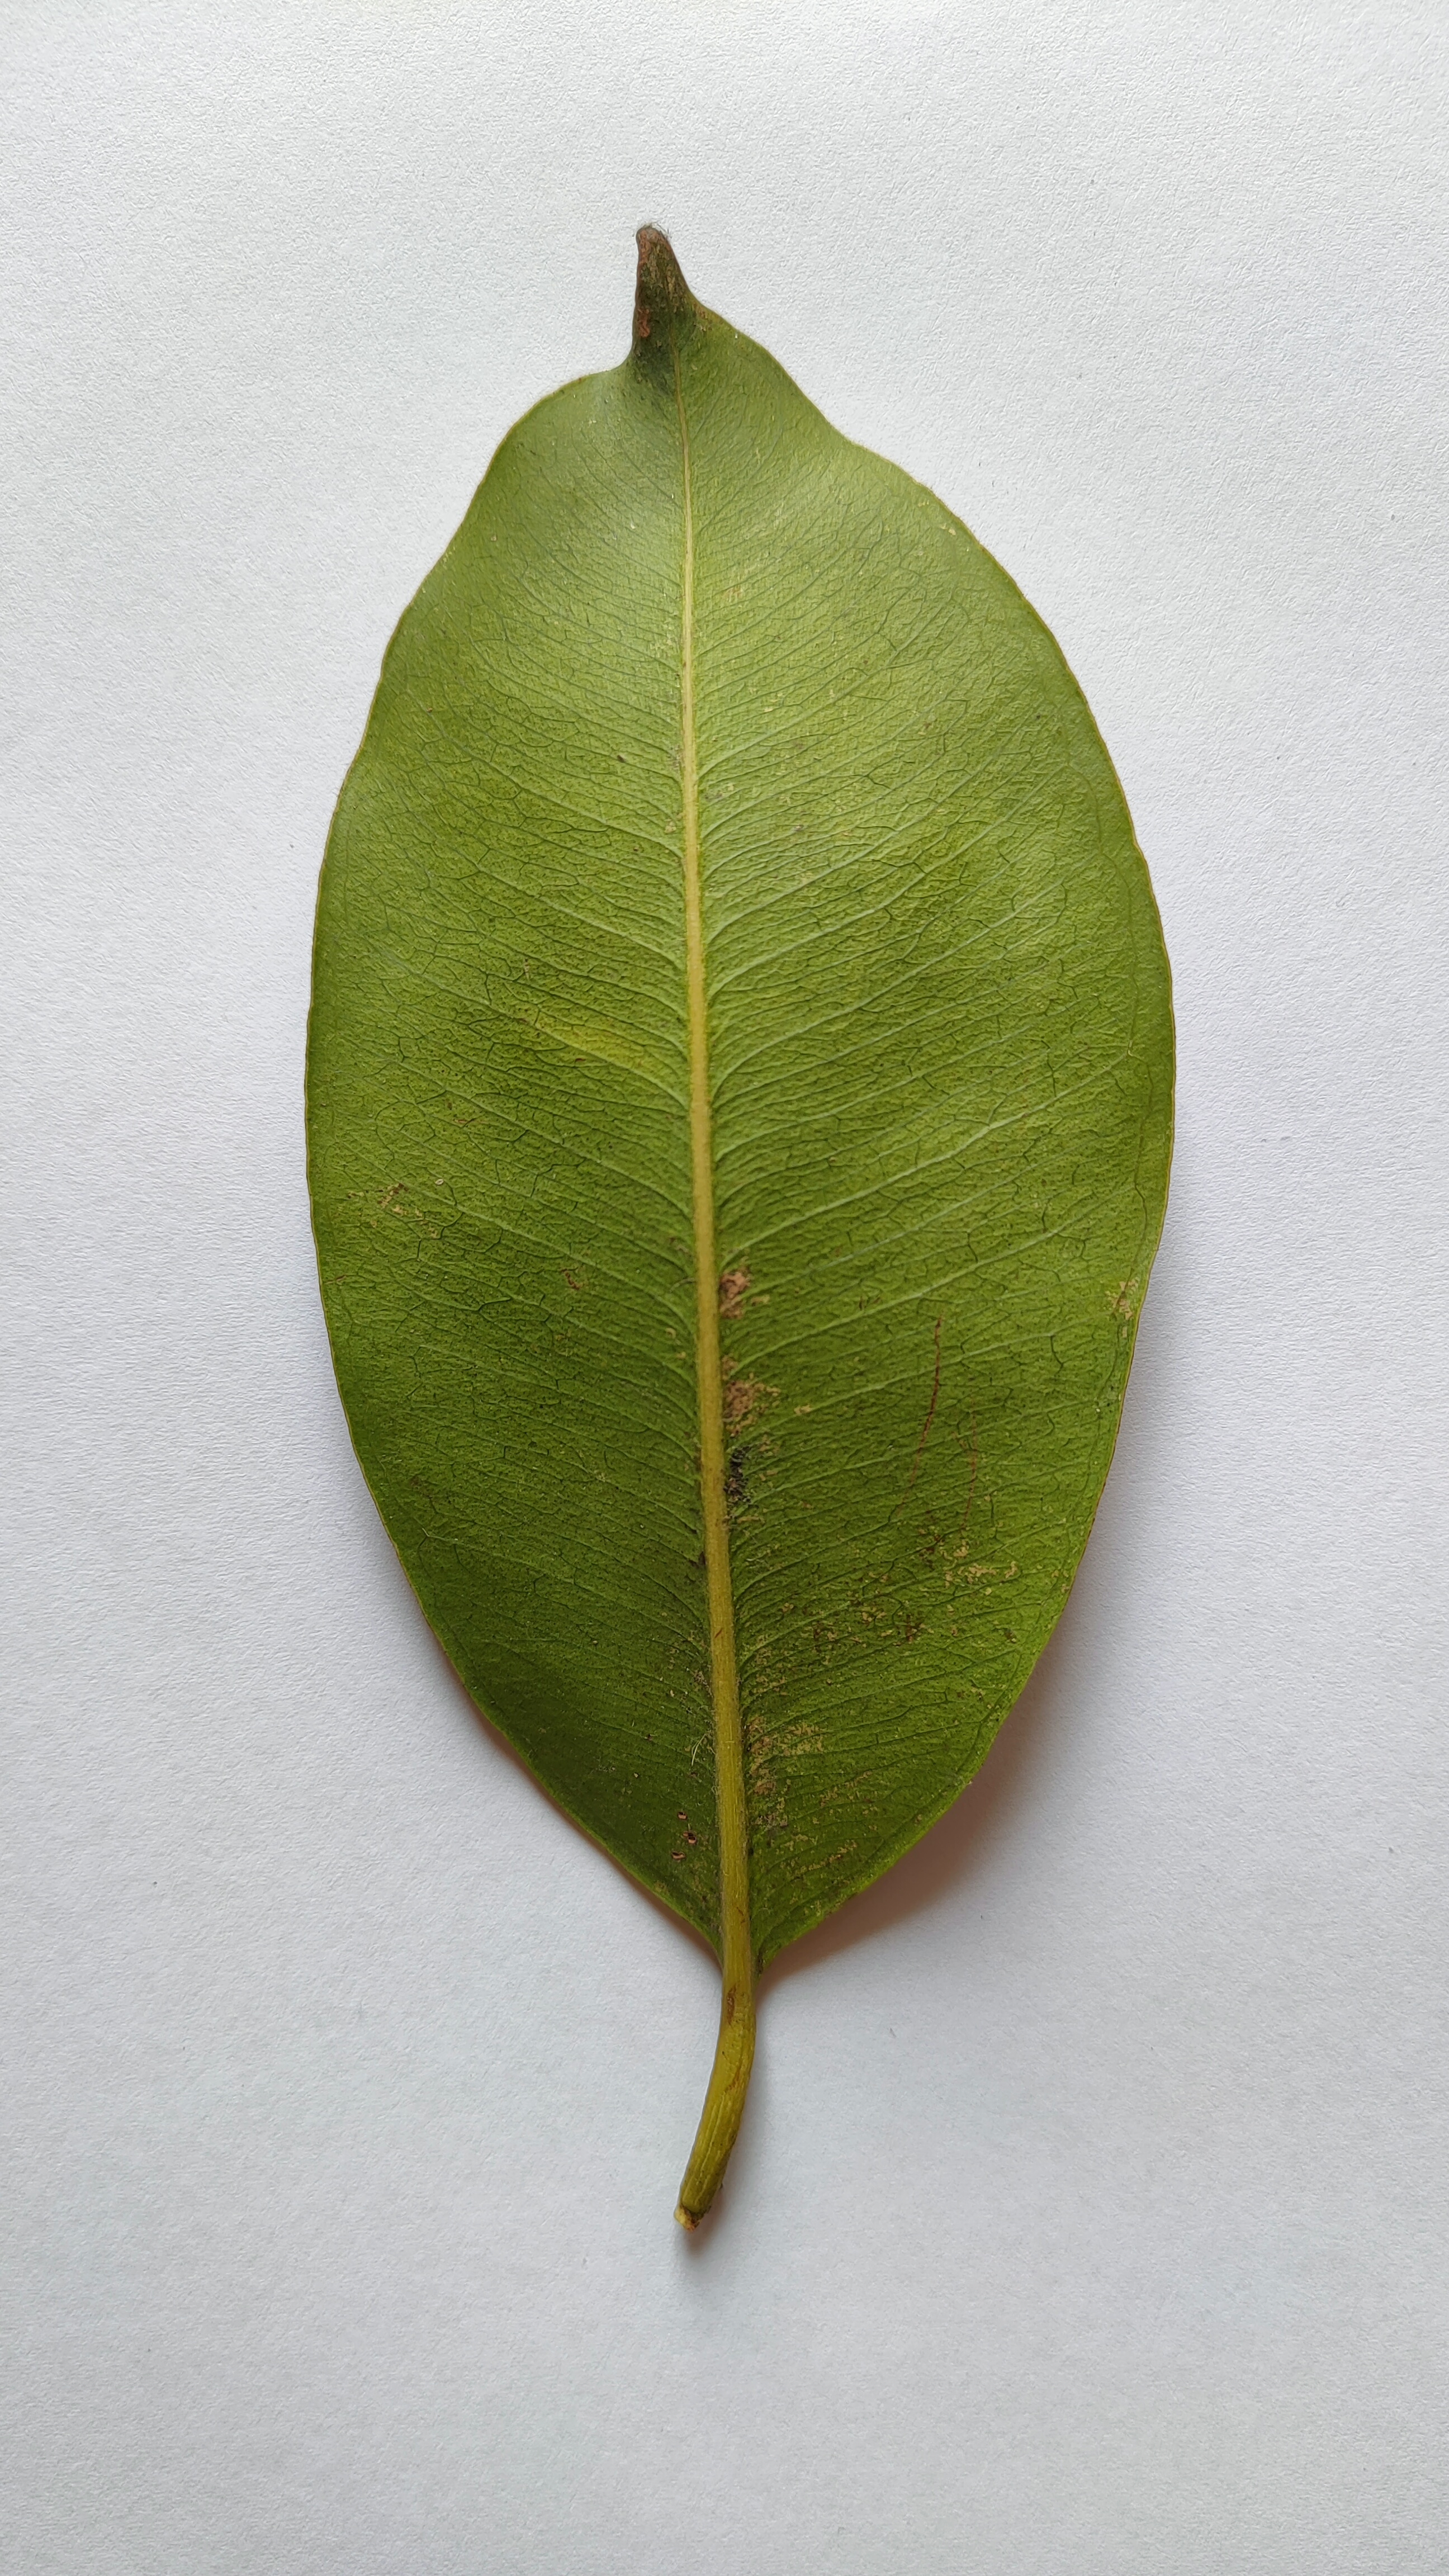
Leaf variety: Black plum